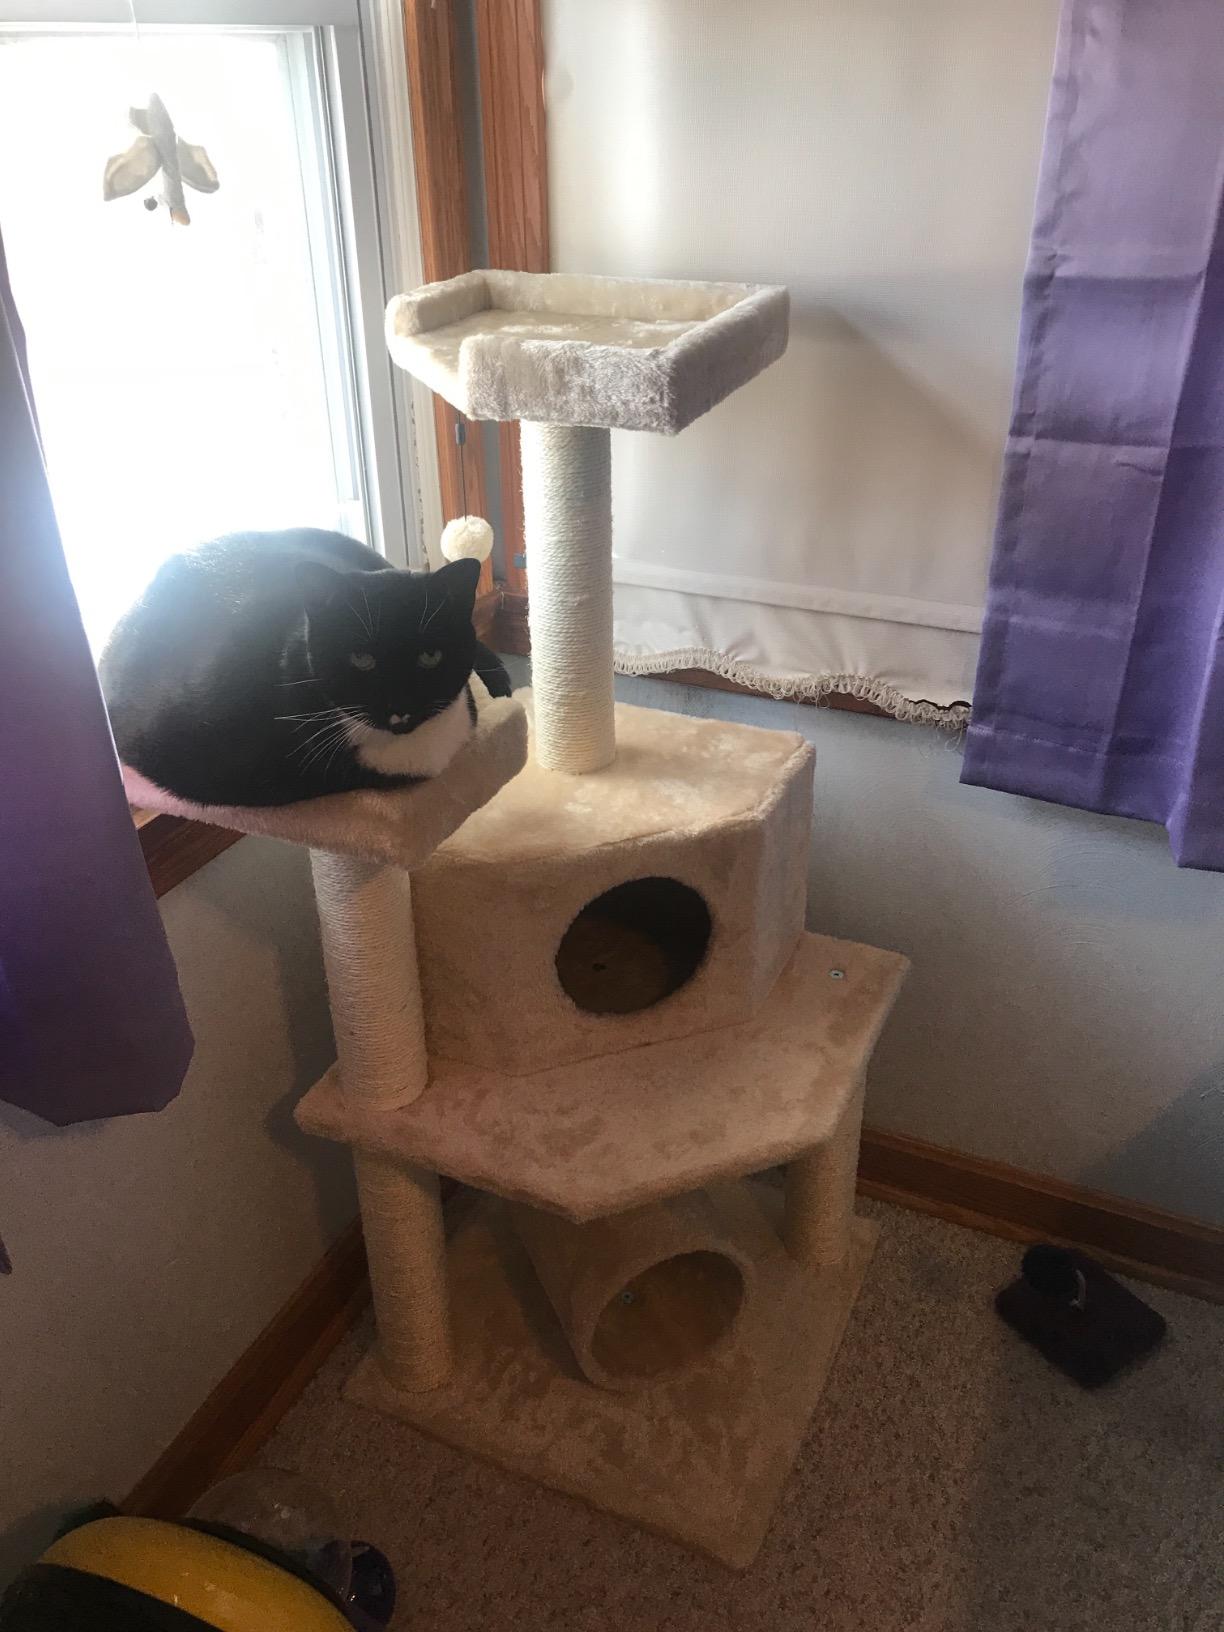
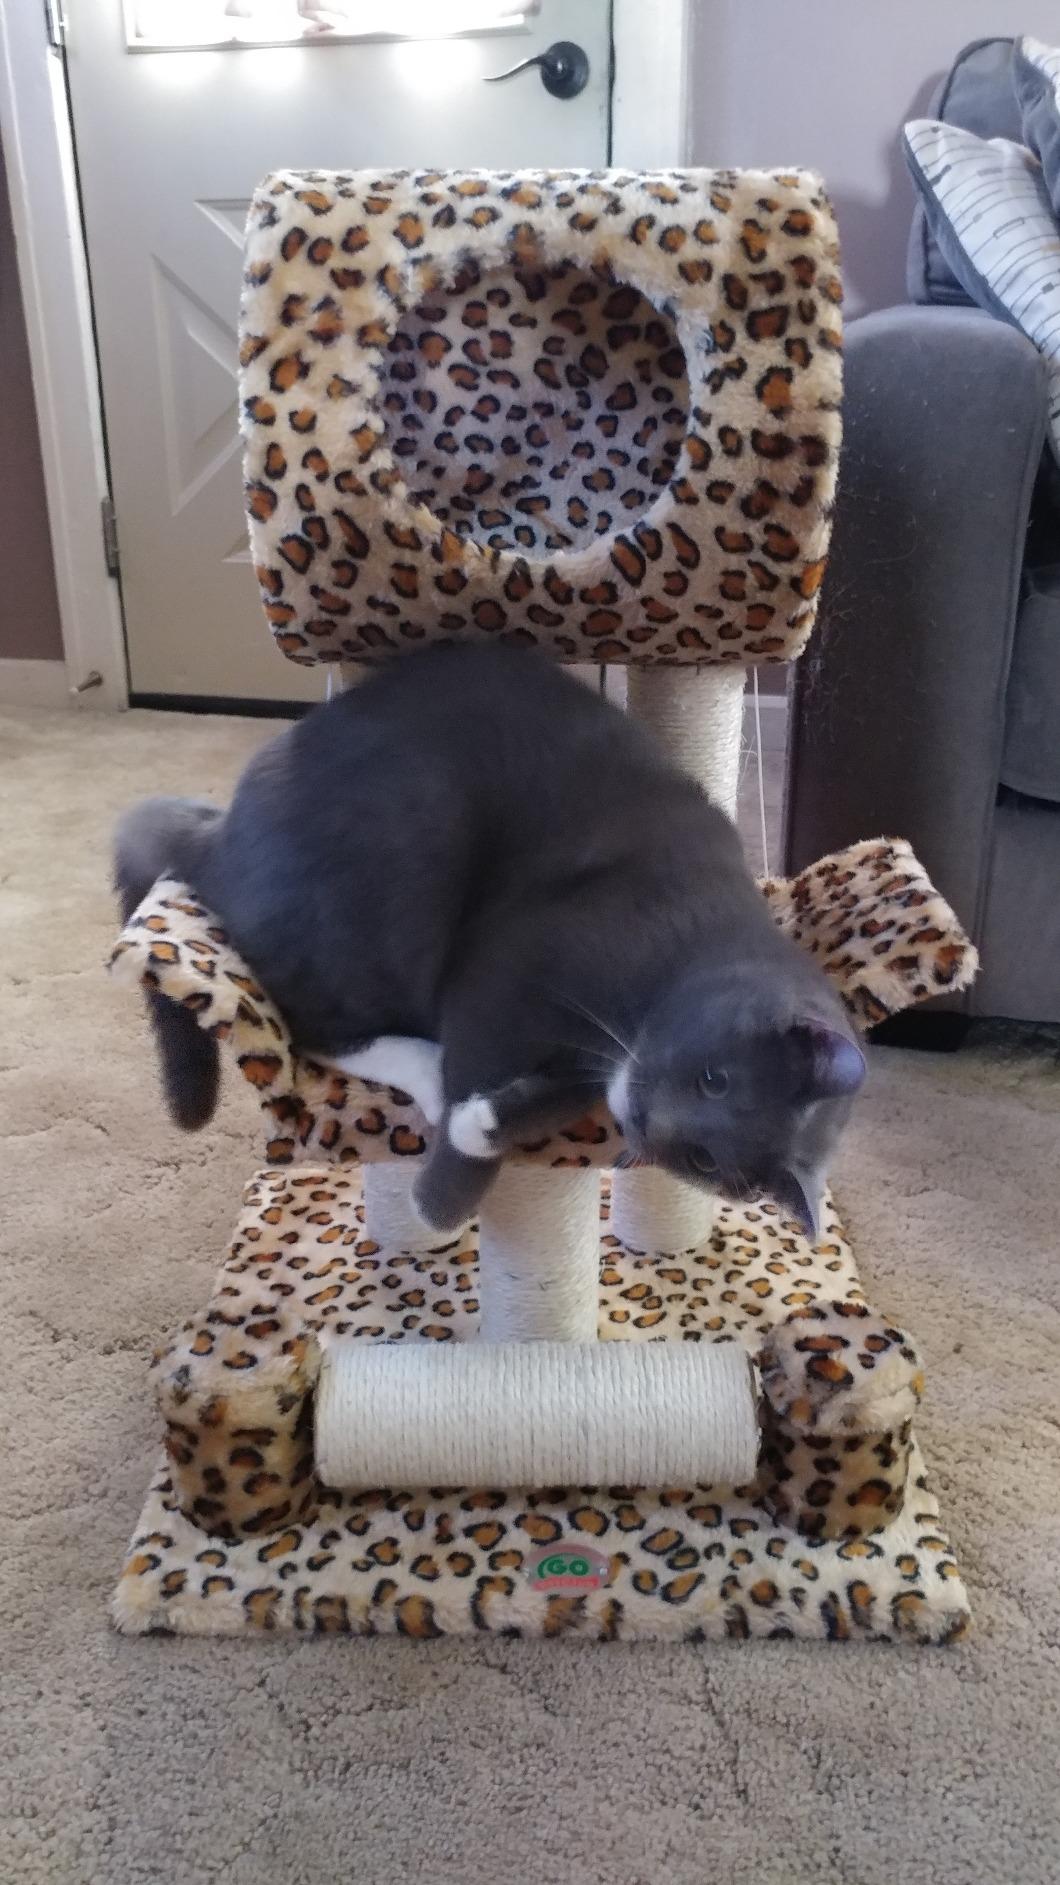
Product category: items_cat tree
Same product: no